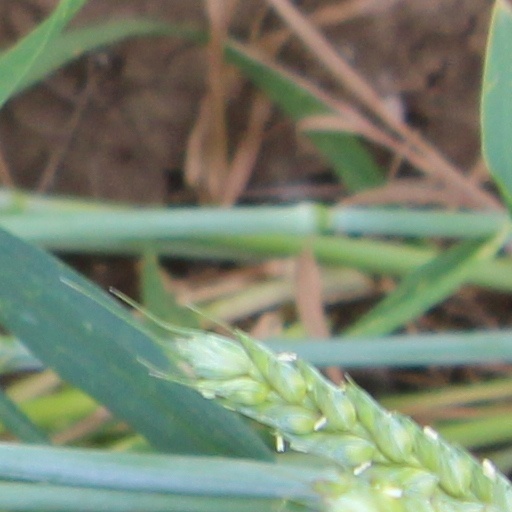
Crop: wheat